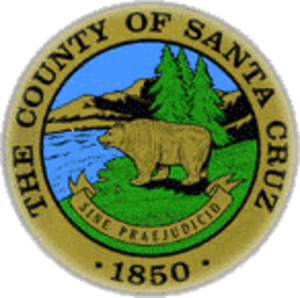
Le comté de Santa Cruz est un comté de l'État de Californie aux États-Unis. Au recensement de 2010, il comptait 262 382 habitants. Son siège est Santa Cruz.